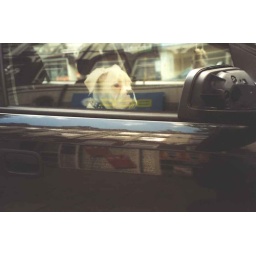
amsterdam 02 dog in car